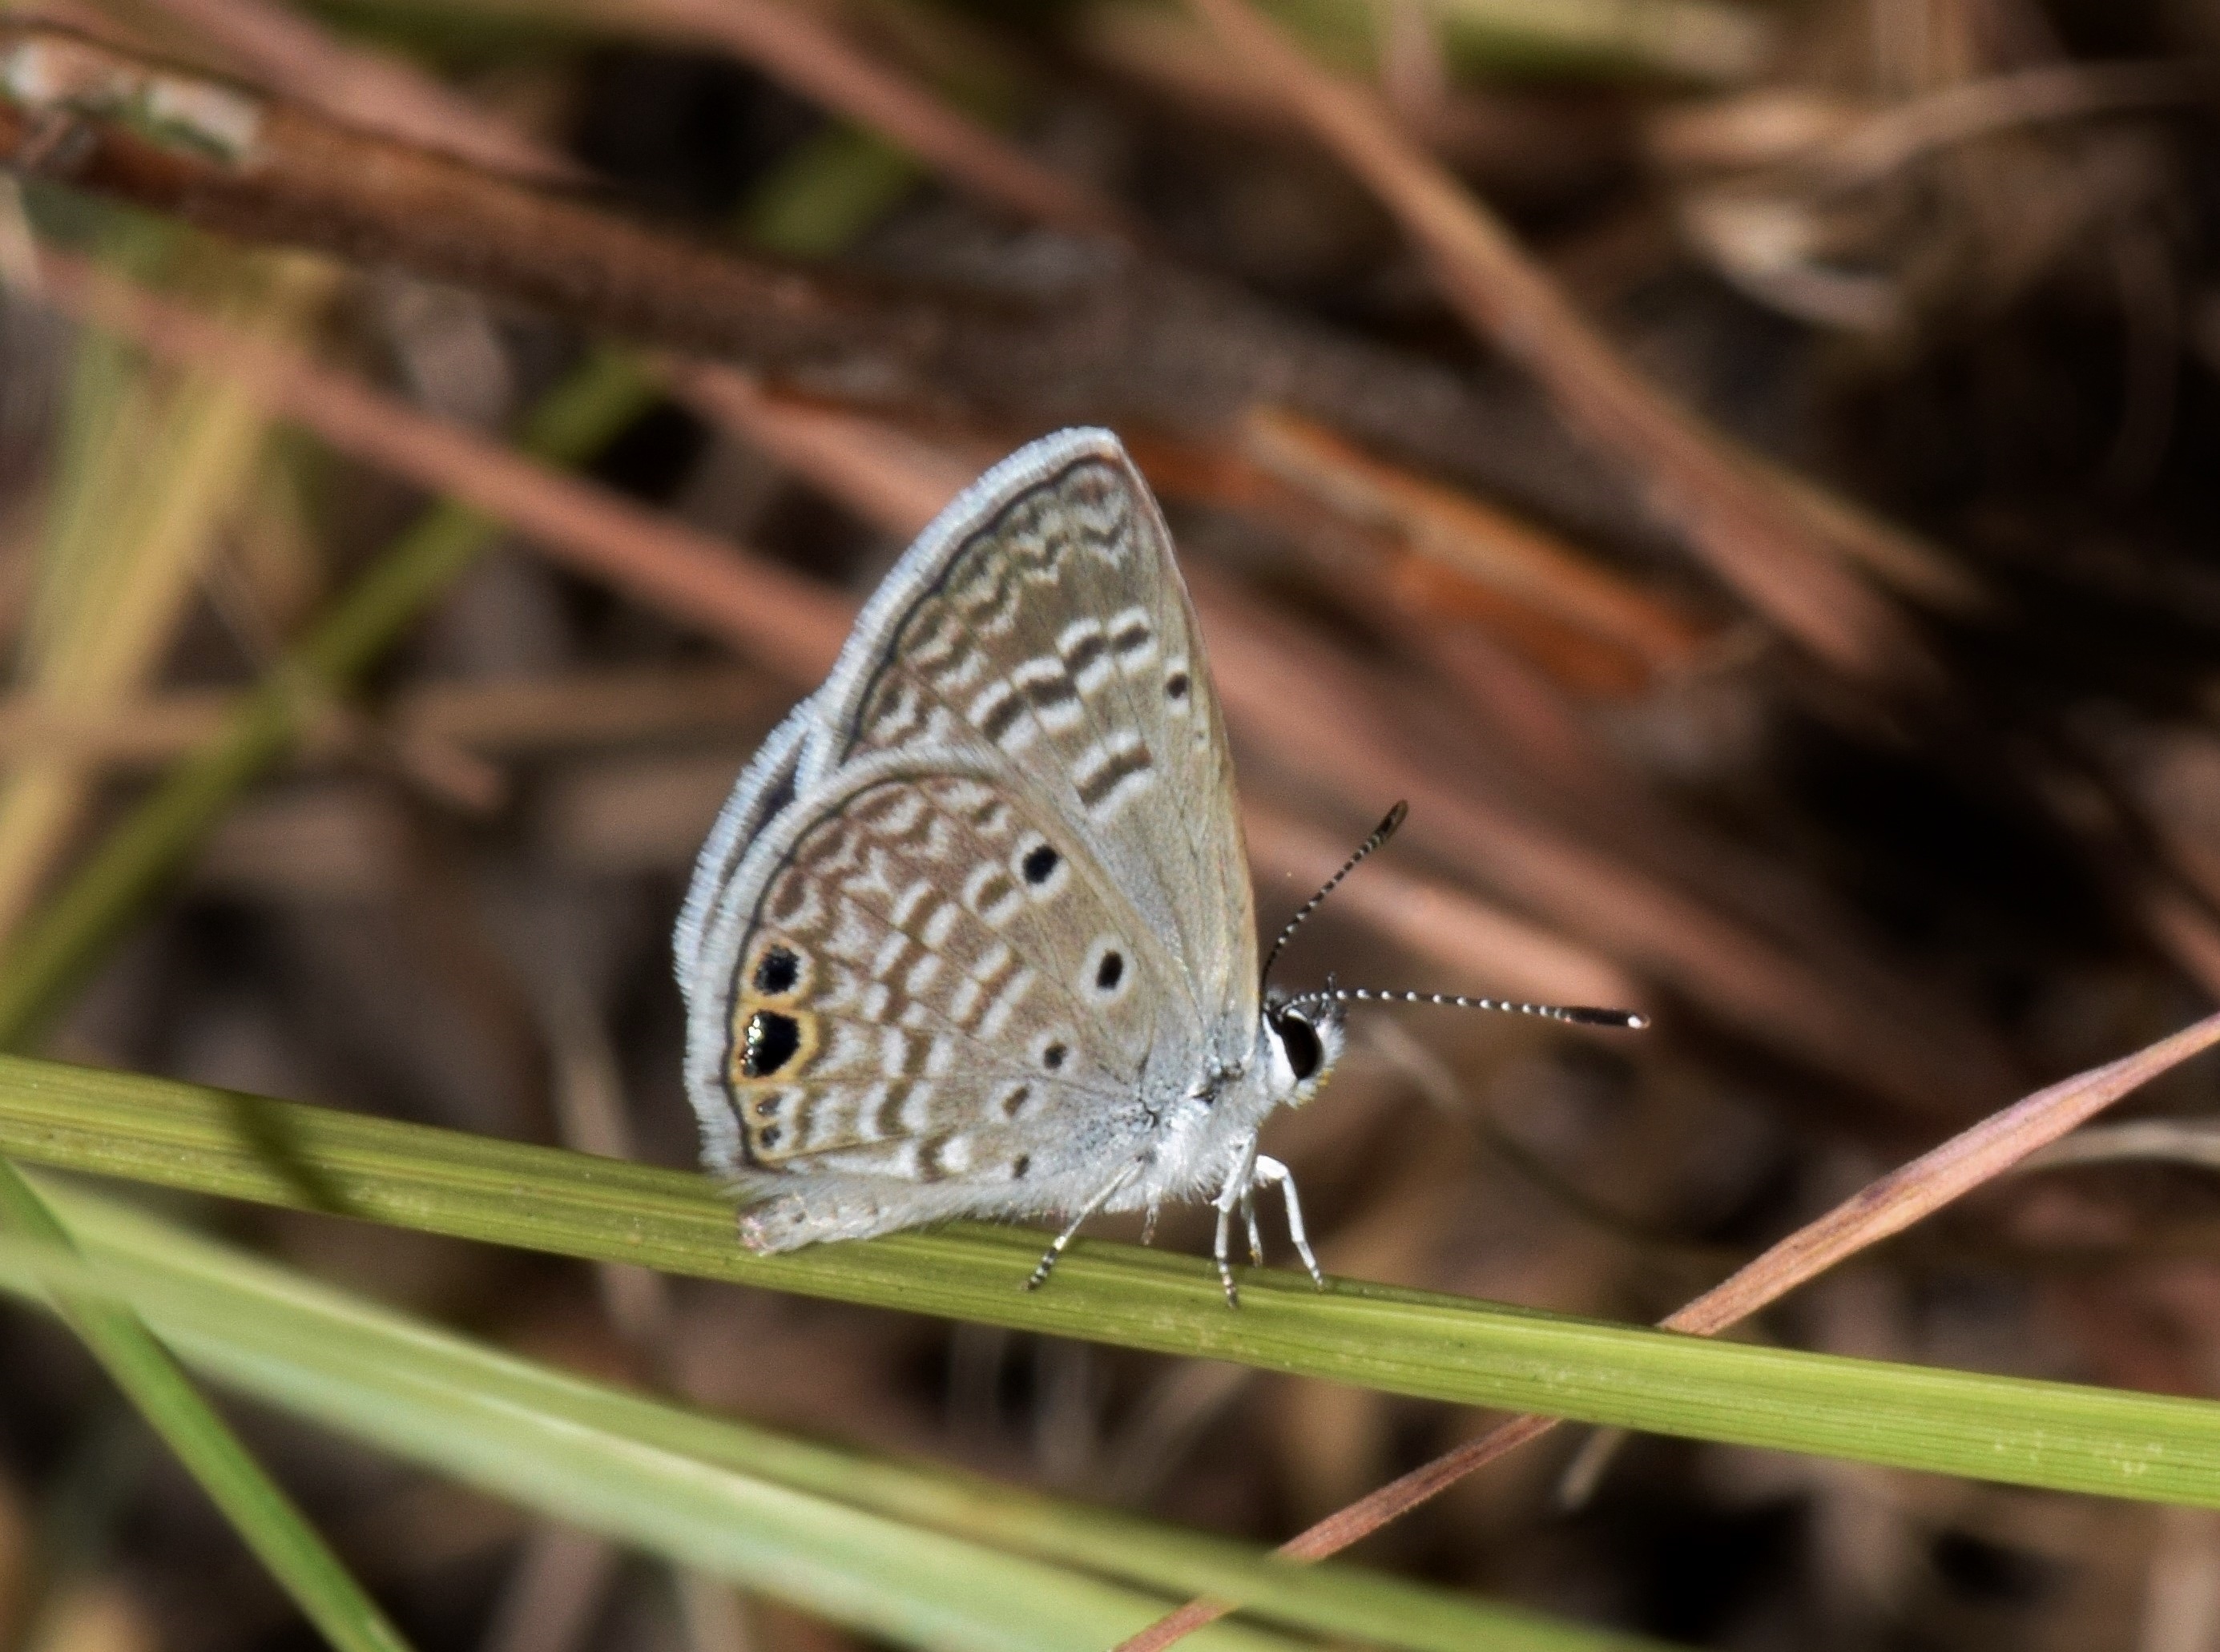
nature, wing, photography, leaf, flower, animal, wildlife, green, insect, biology, bug, butterfly, fauna, invertebrate, close up, colors, entomology, wings, pretty, antennae, macro photography, arthropod, winged insect, flying insect, pollinator, ceraunus blue, hemiargus ceraunus, moths and butterflies, lycaenid, brush footed butterfly